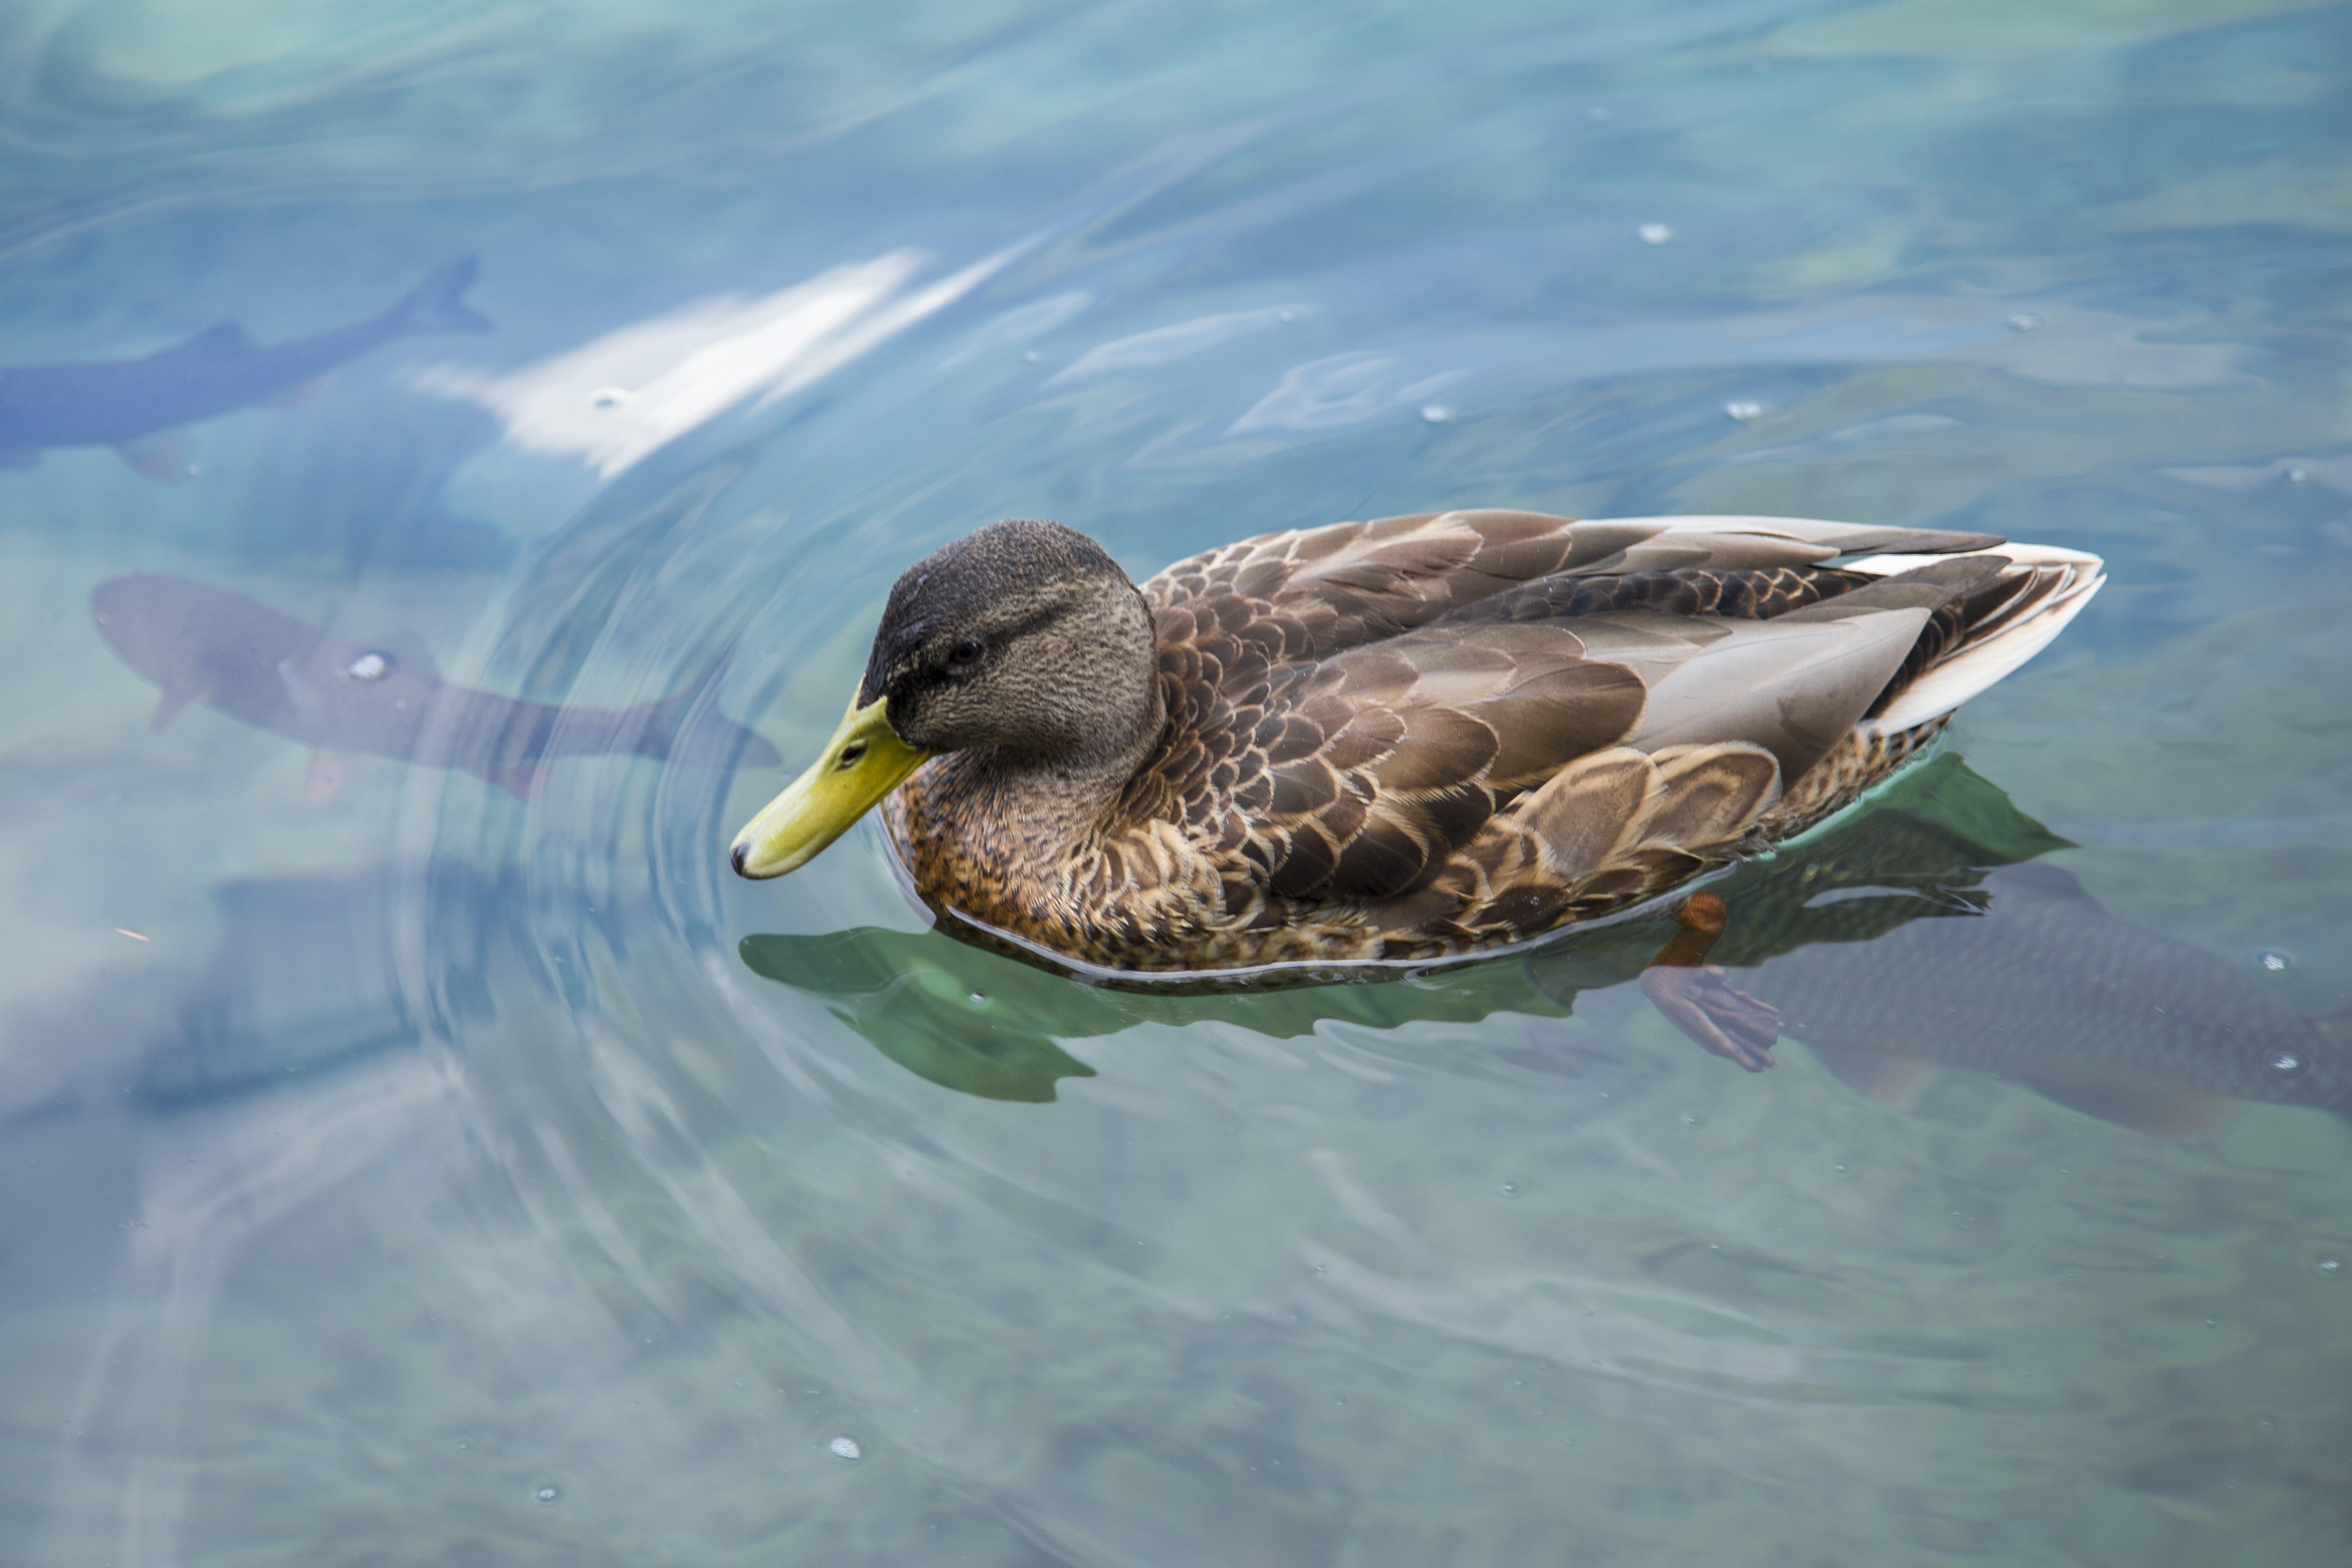
water, bird, wing, wildlife, wild, clear, beak, brown, clean, fish, fauna, duck, vertebrate, waterfowl, water bird, mallard, ducks geese and swans, seaduck